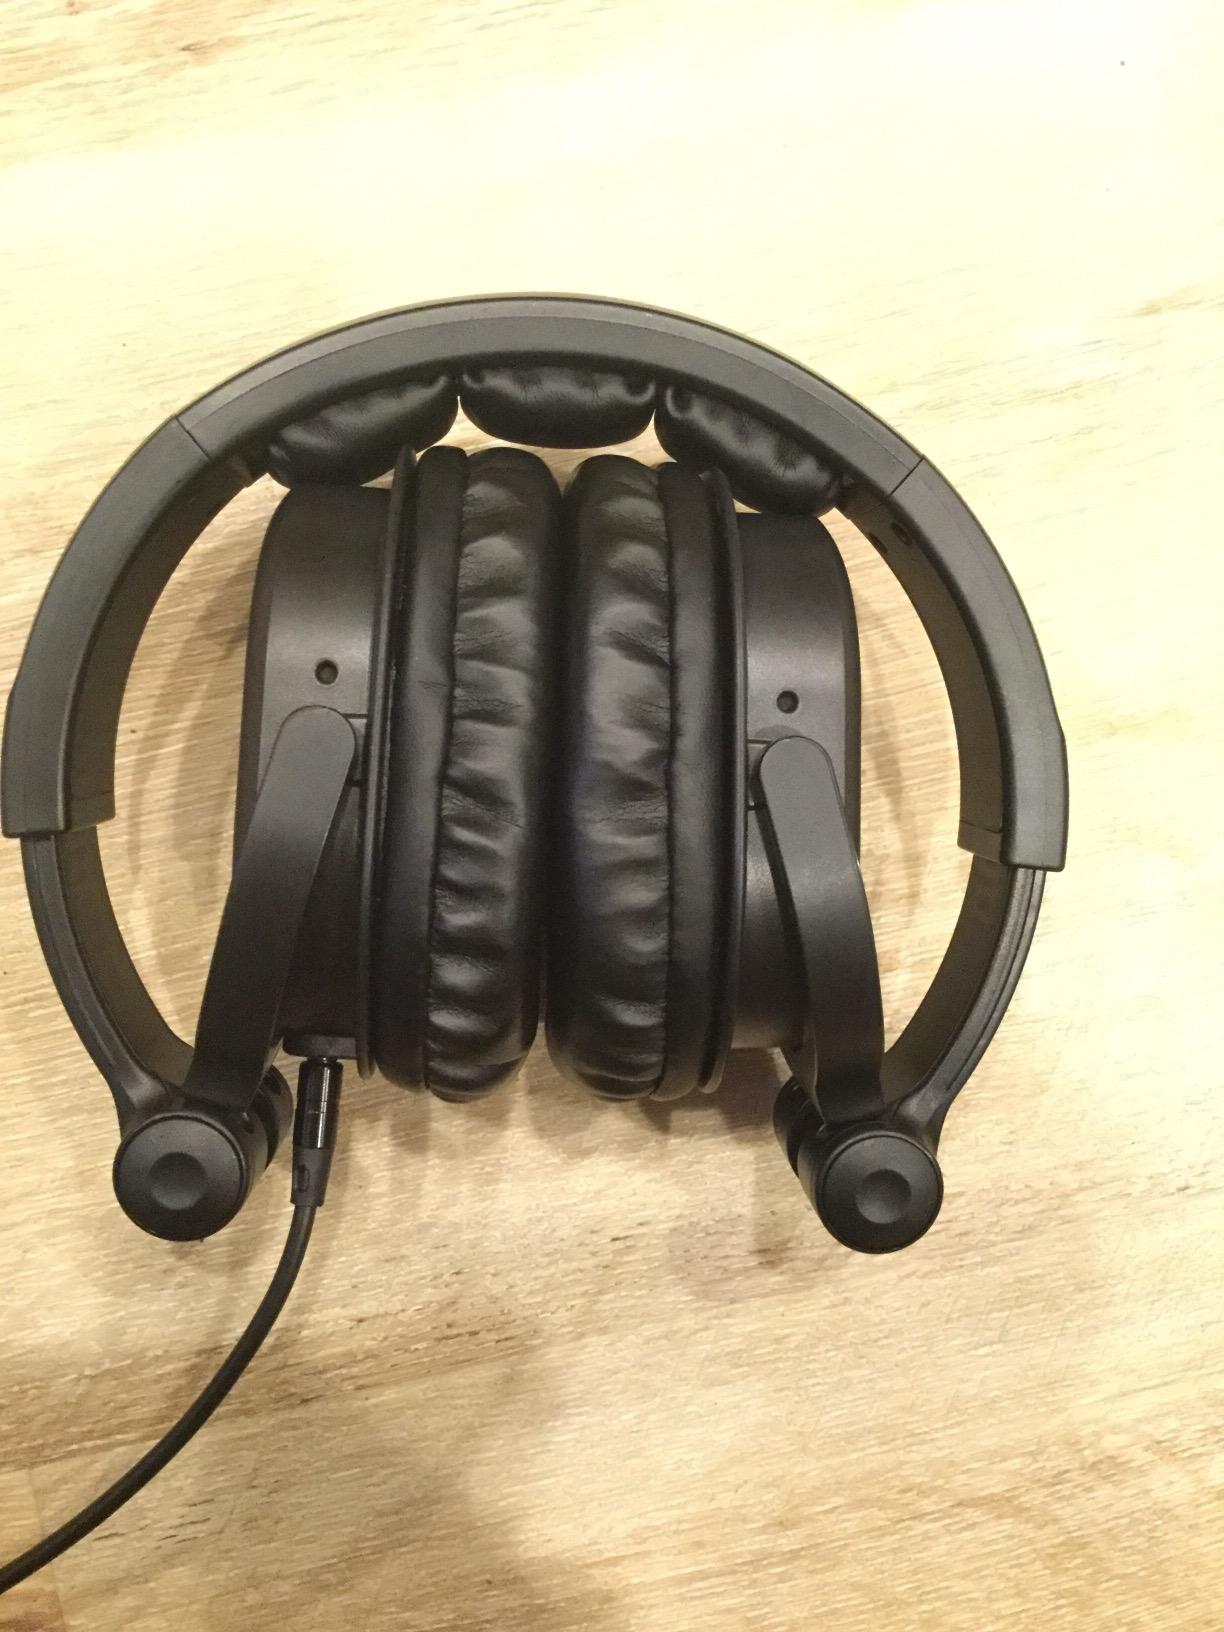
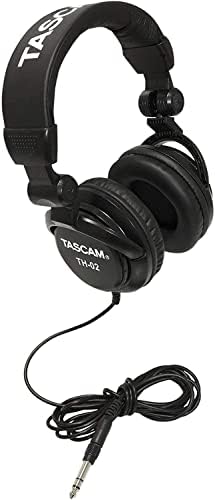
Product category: headphones
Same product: no